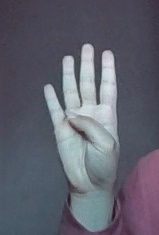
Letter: kaaf